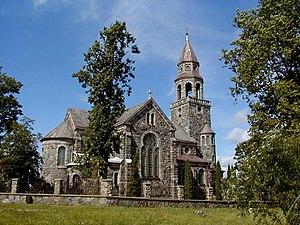
Višķi est un village situé dans le pagasts de Višķi, municipalité de Daugavpils, Lettonie à une trentaine de kilomètres au nord de Daugavpils.